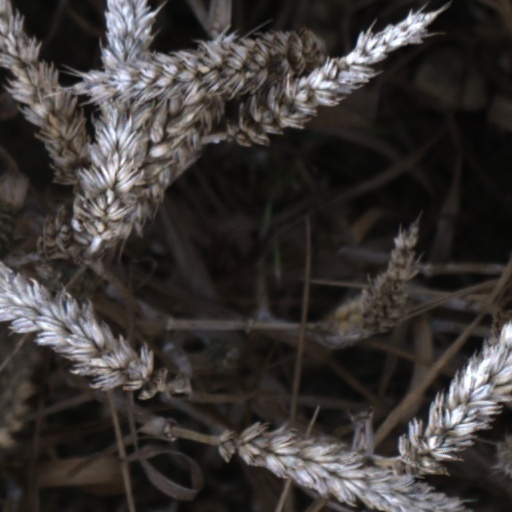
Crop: wheat